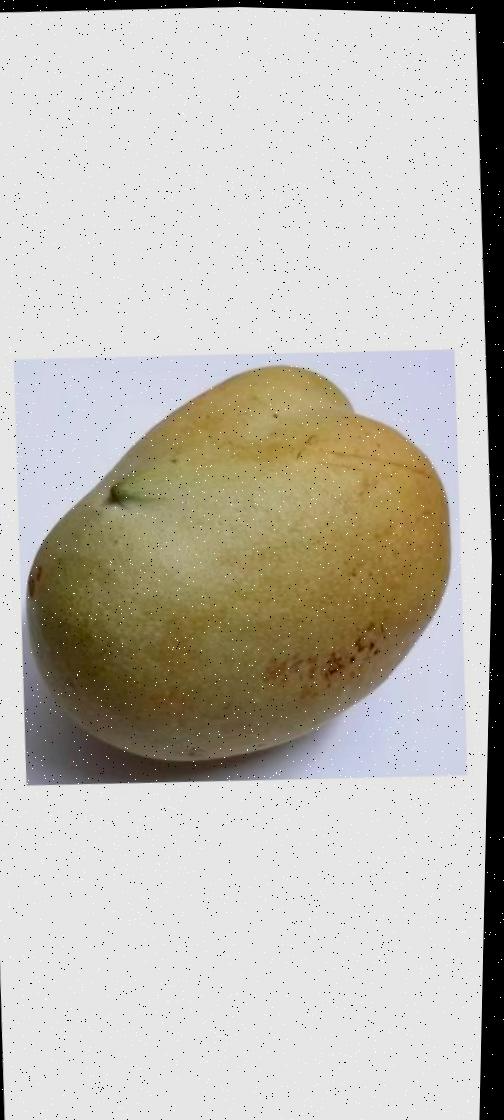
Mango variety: Bari-11